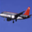
Label: airplane